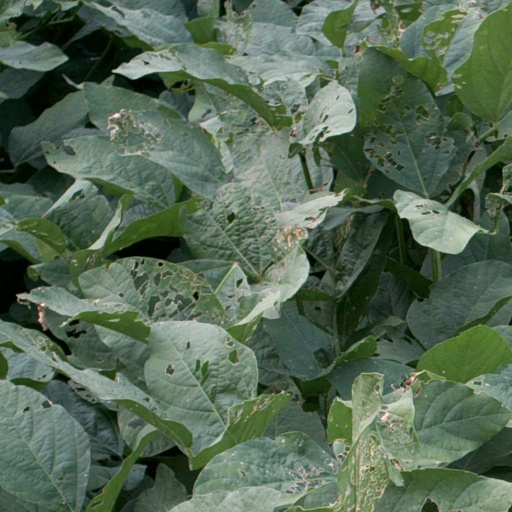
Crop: soybean